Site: brandenburg
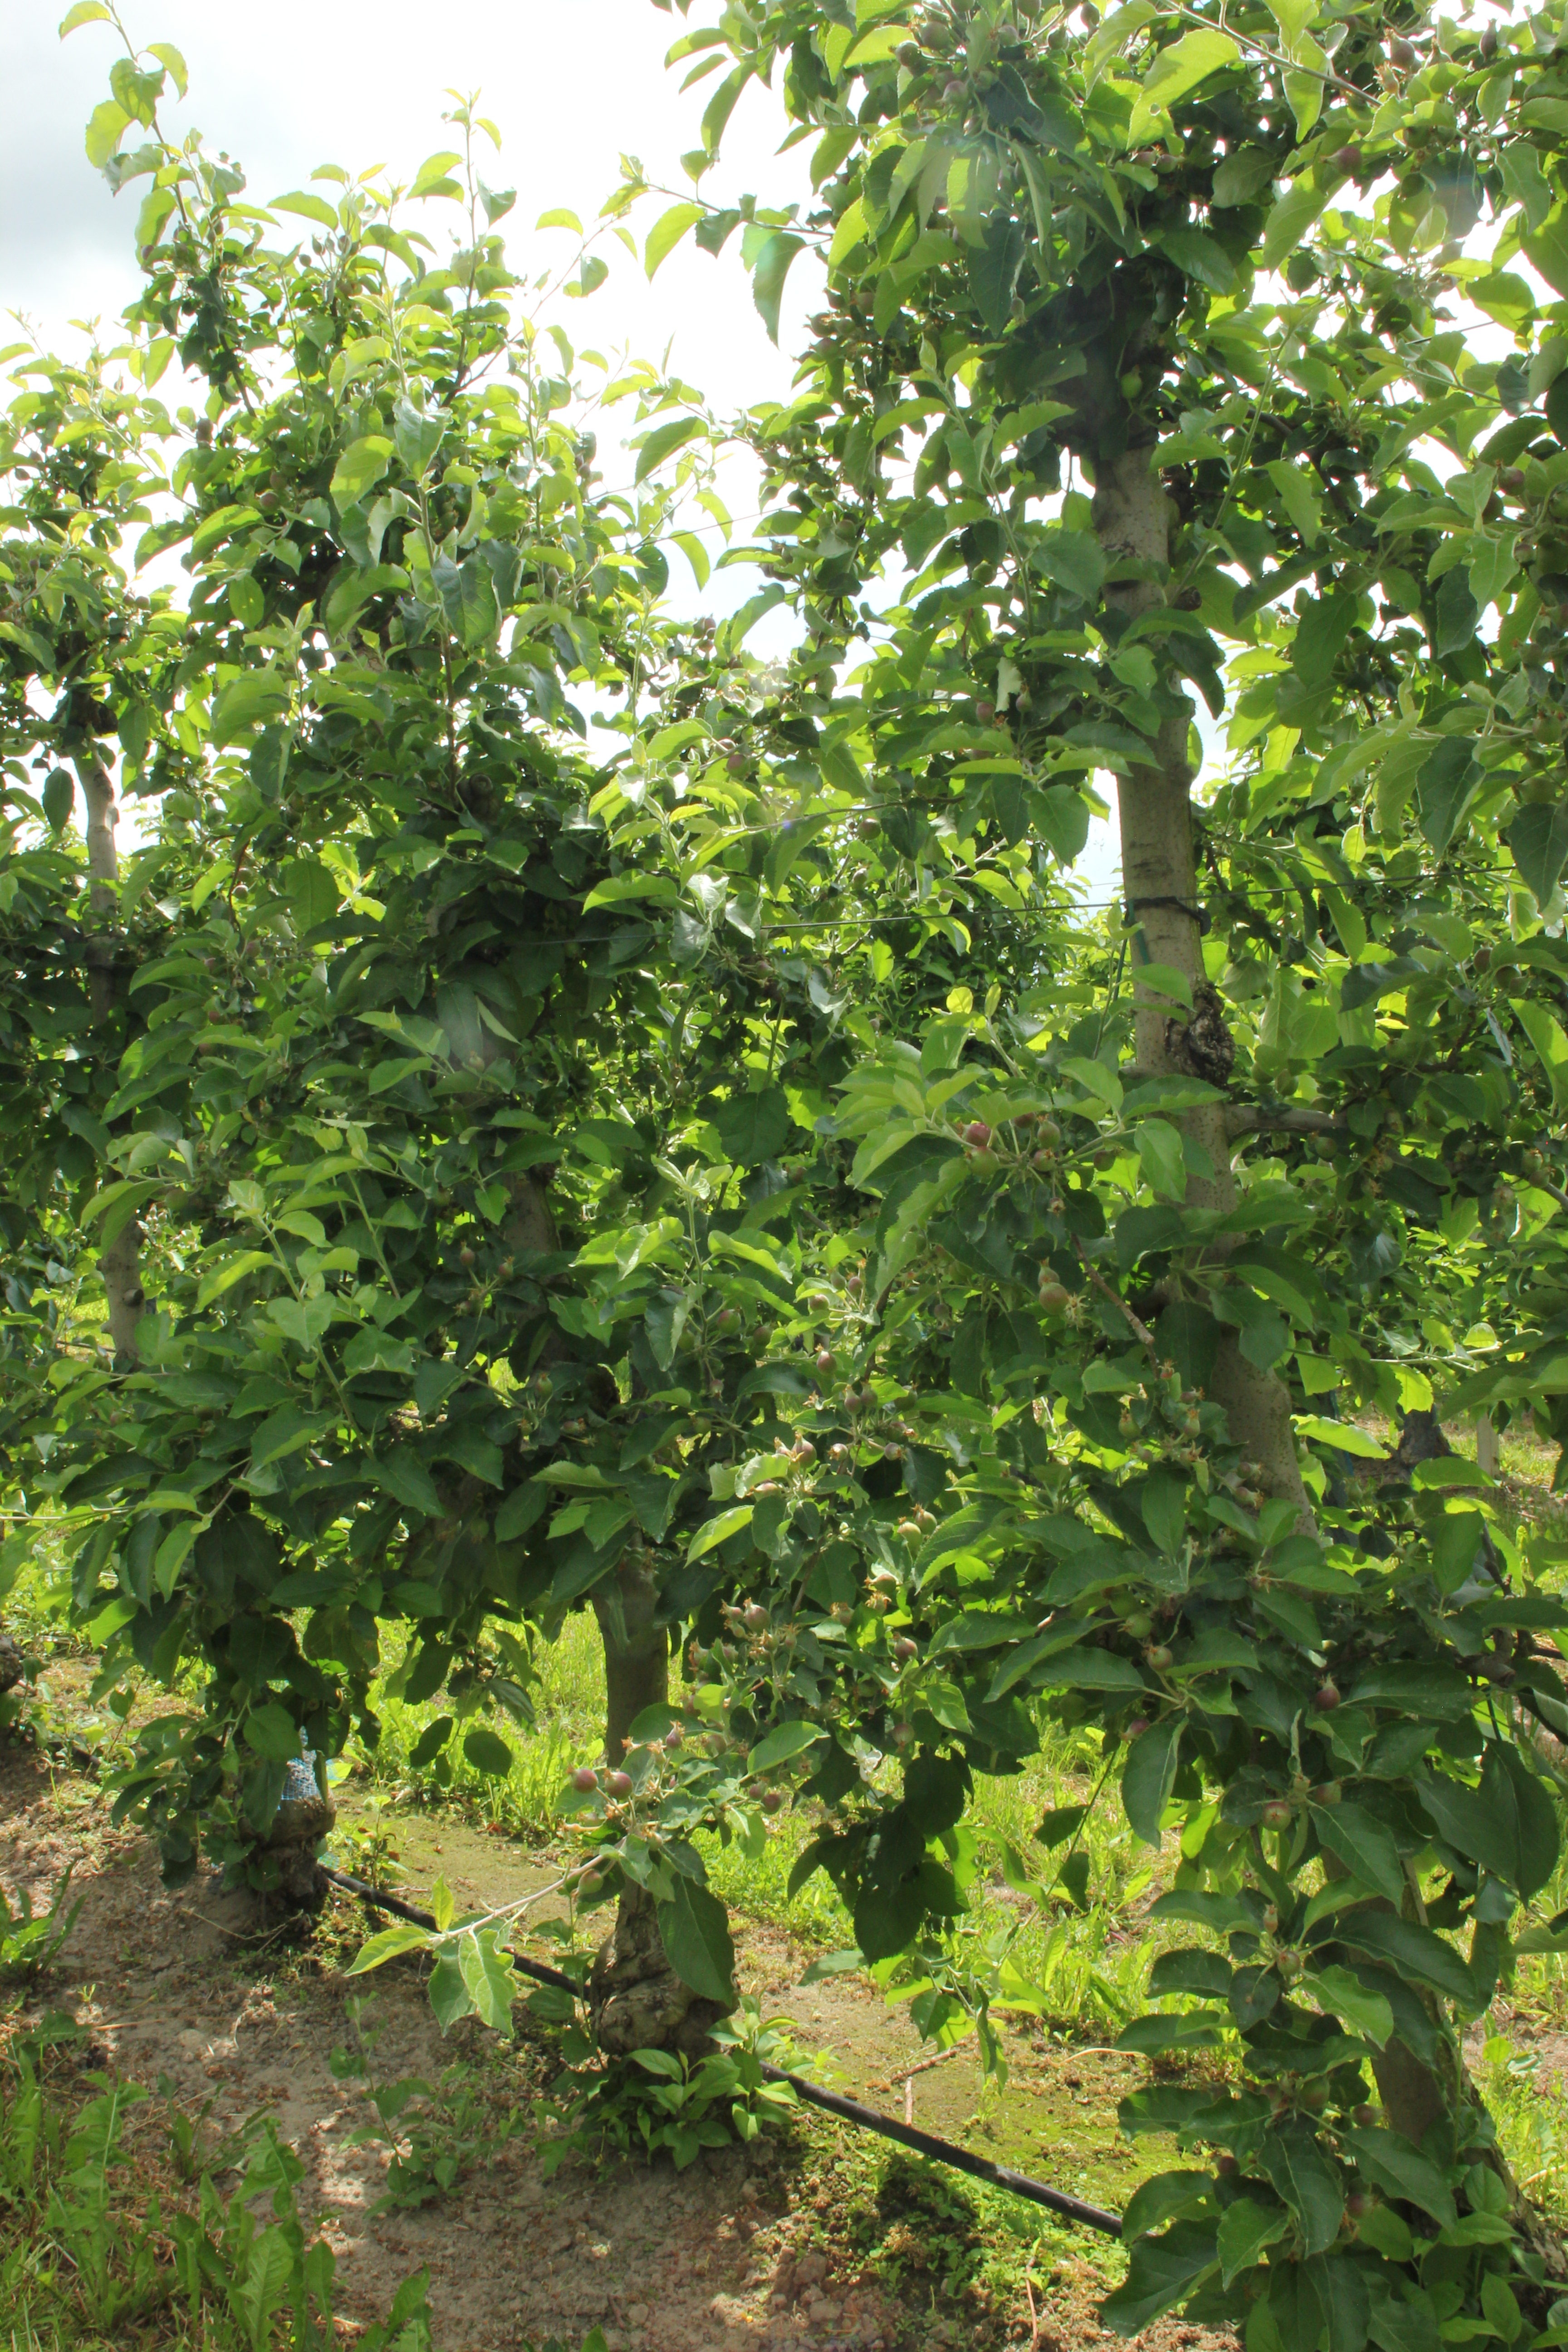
Growth stage (BBCH 72): Development of fruit